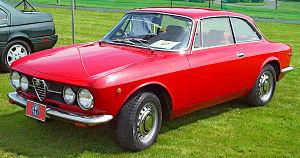
Giorgetto Giugiaro, né le 7 août 1938, à Garessio, dans la province de Coni, au Piémont, est un designer automobile italien parmi les plus prolifiques de l'histoire de cette industrie.